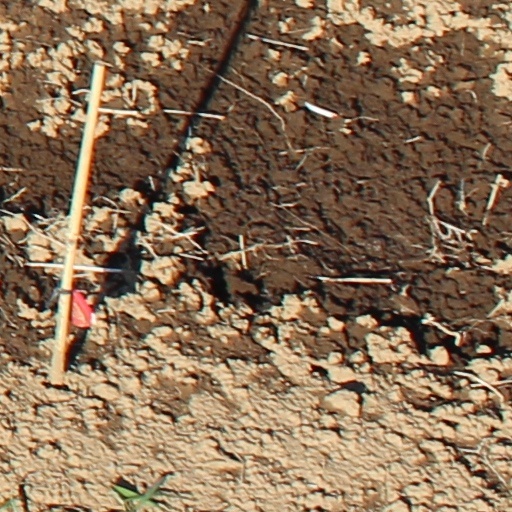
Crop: wheat